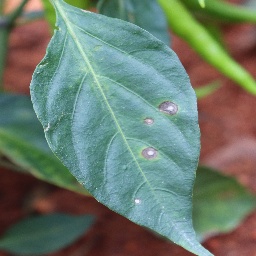
Label: cercospora